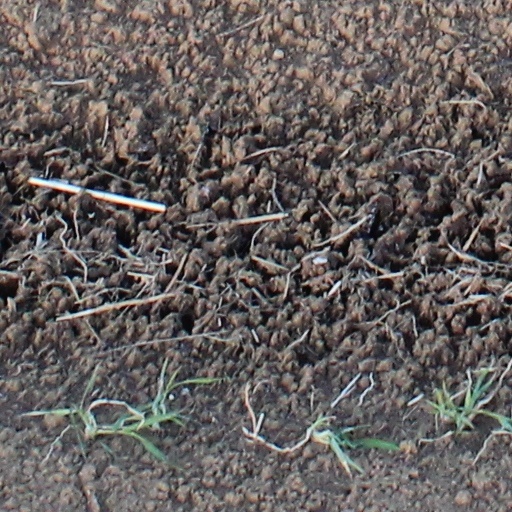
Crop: wheat